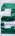
Number: 2